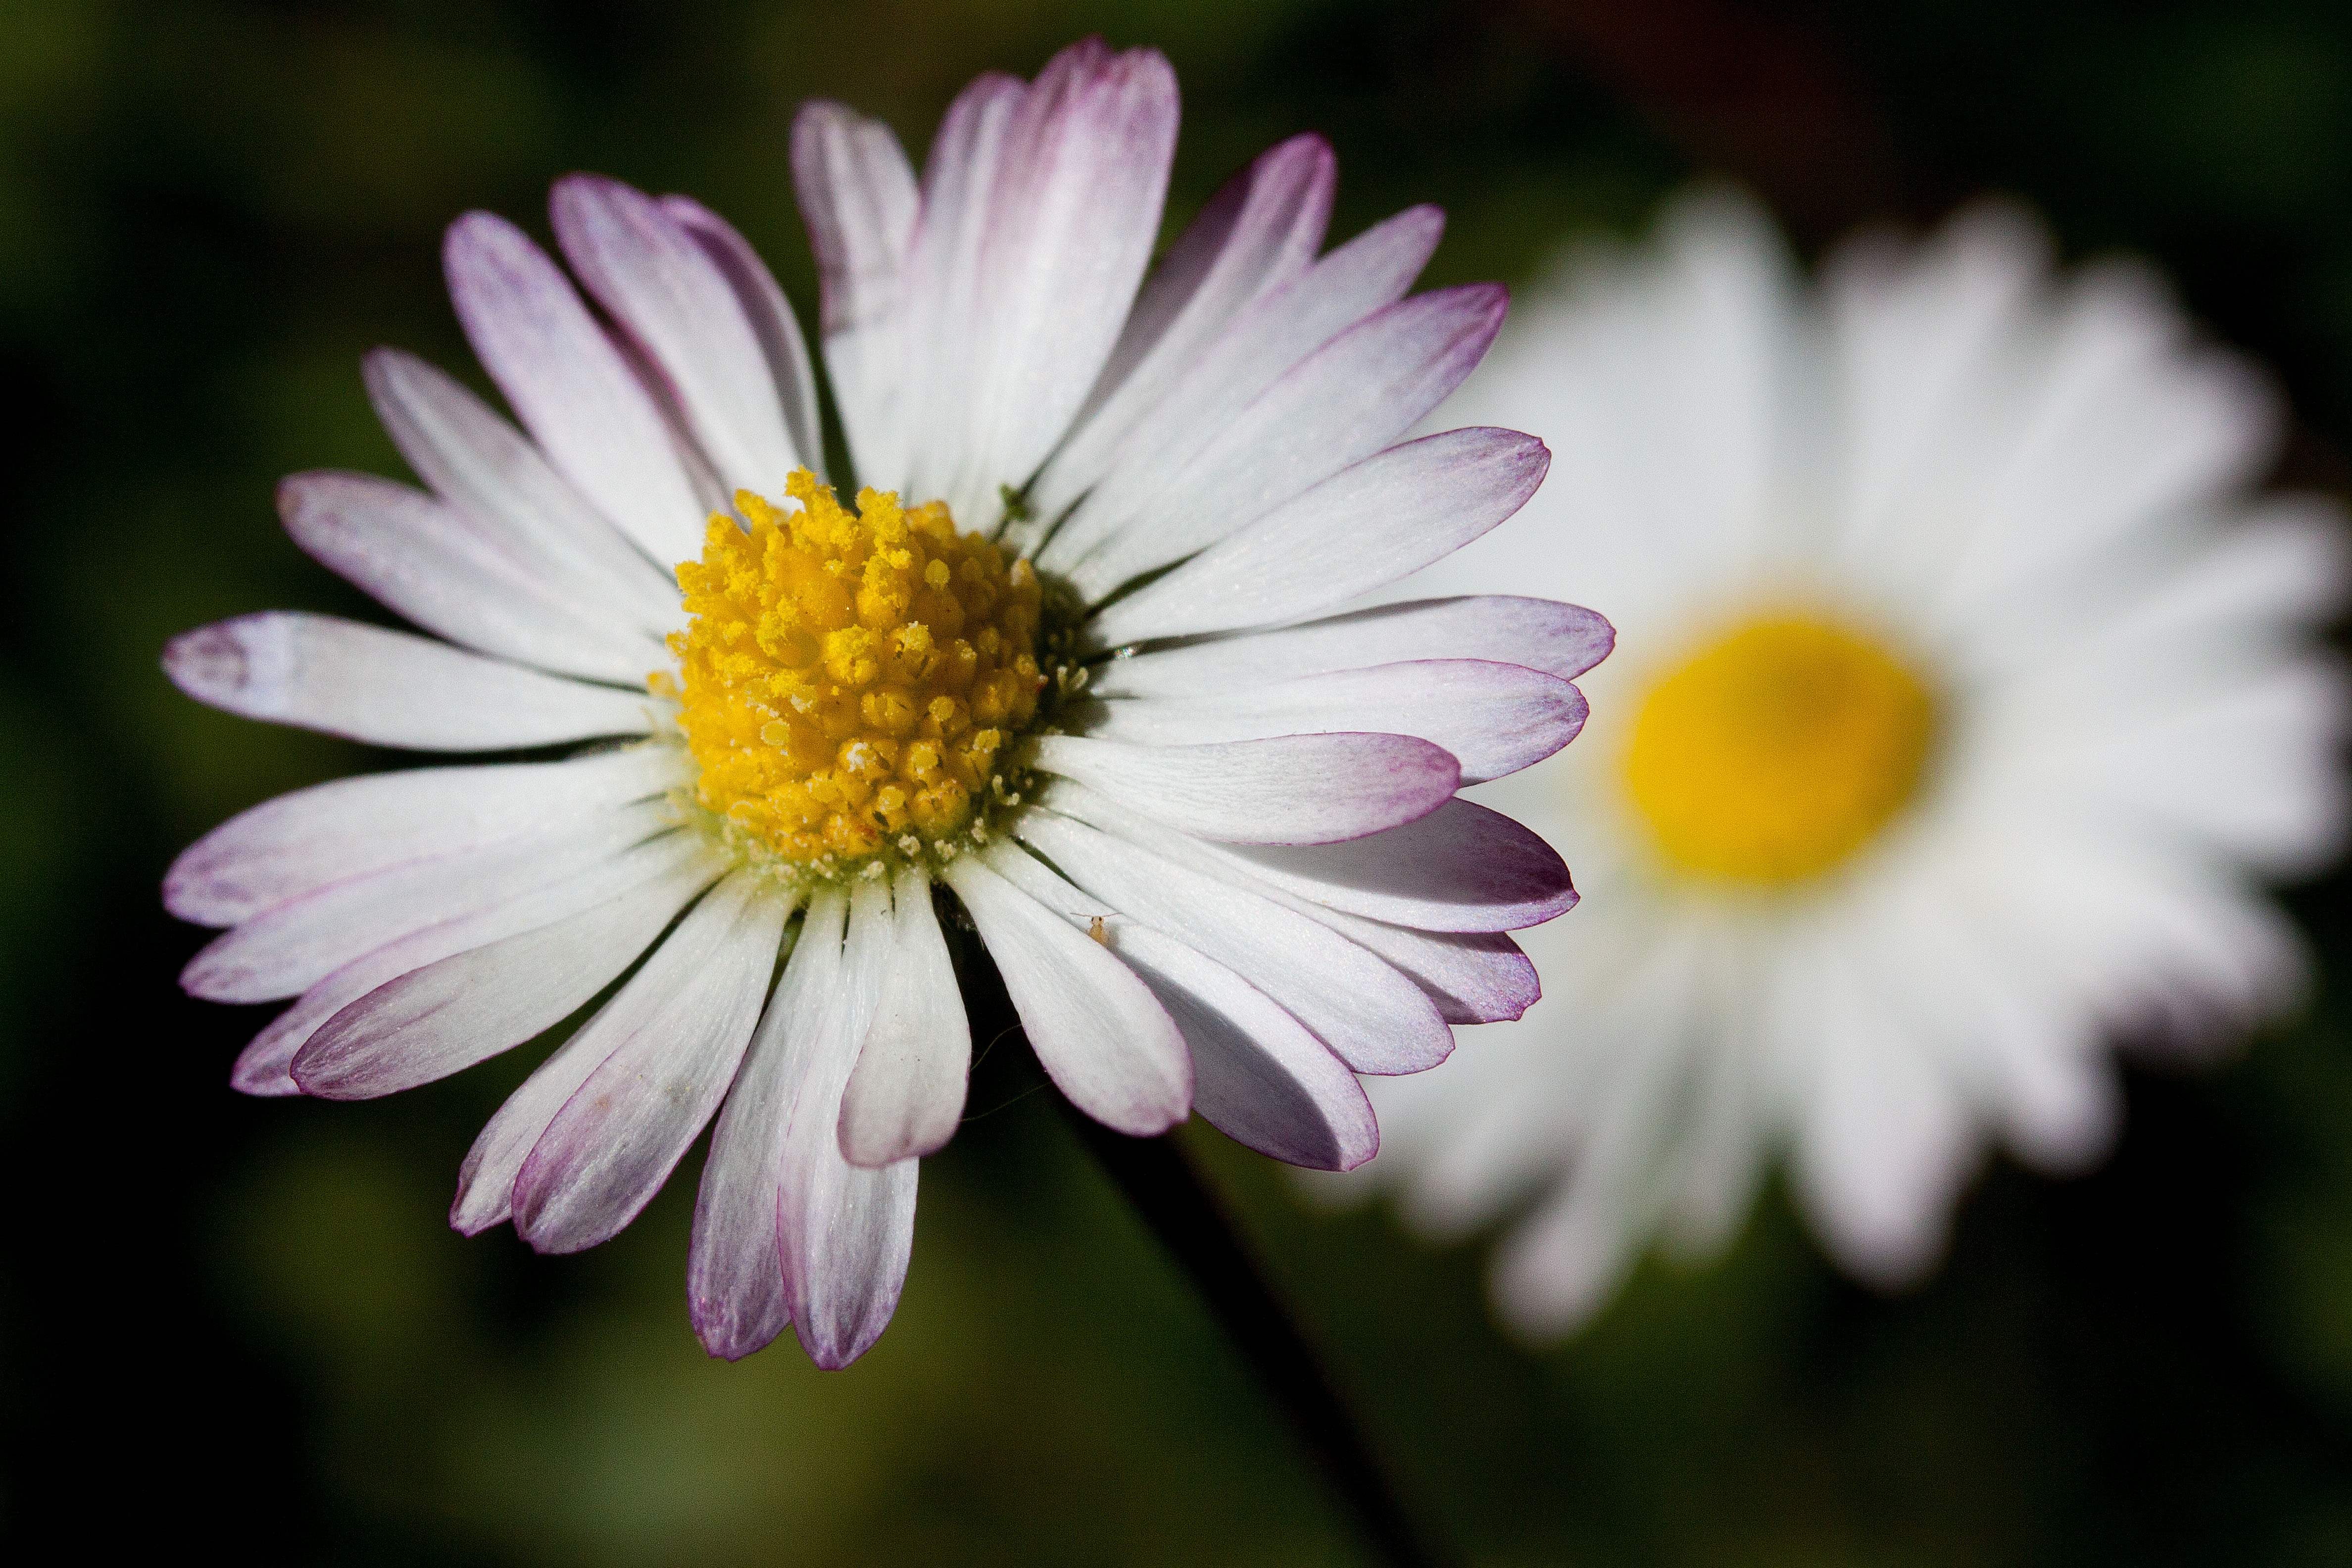
nature, blossom, plant, photography, flower, petal, daisy, green, macro, botany, flora, wildflower, close up, asteraceae, aster, macro photography, flowering plant, yellow white, daisy family, herbaceous plant, tausendsch n, little daisy, oxeye daisy, monatsroeserl, the asteraceae family, bellis philosophy, m p, annual plant, plant stem, land plant, marguerite daisy, garden cosmos